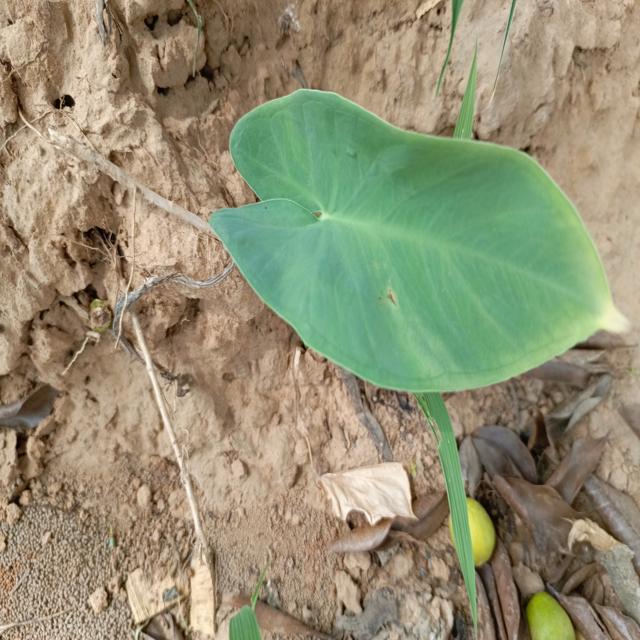
Label: Early_Blight